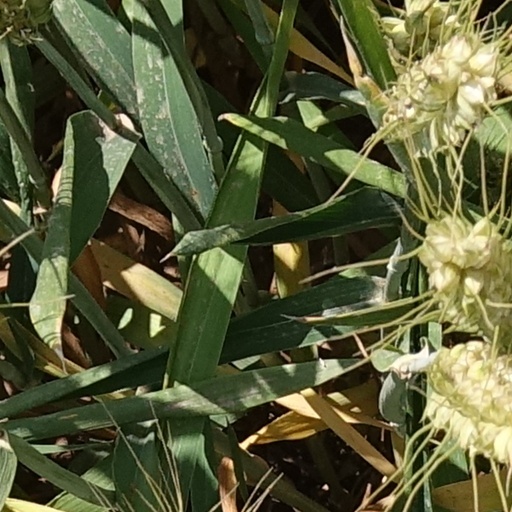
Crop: wheat